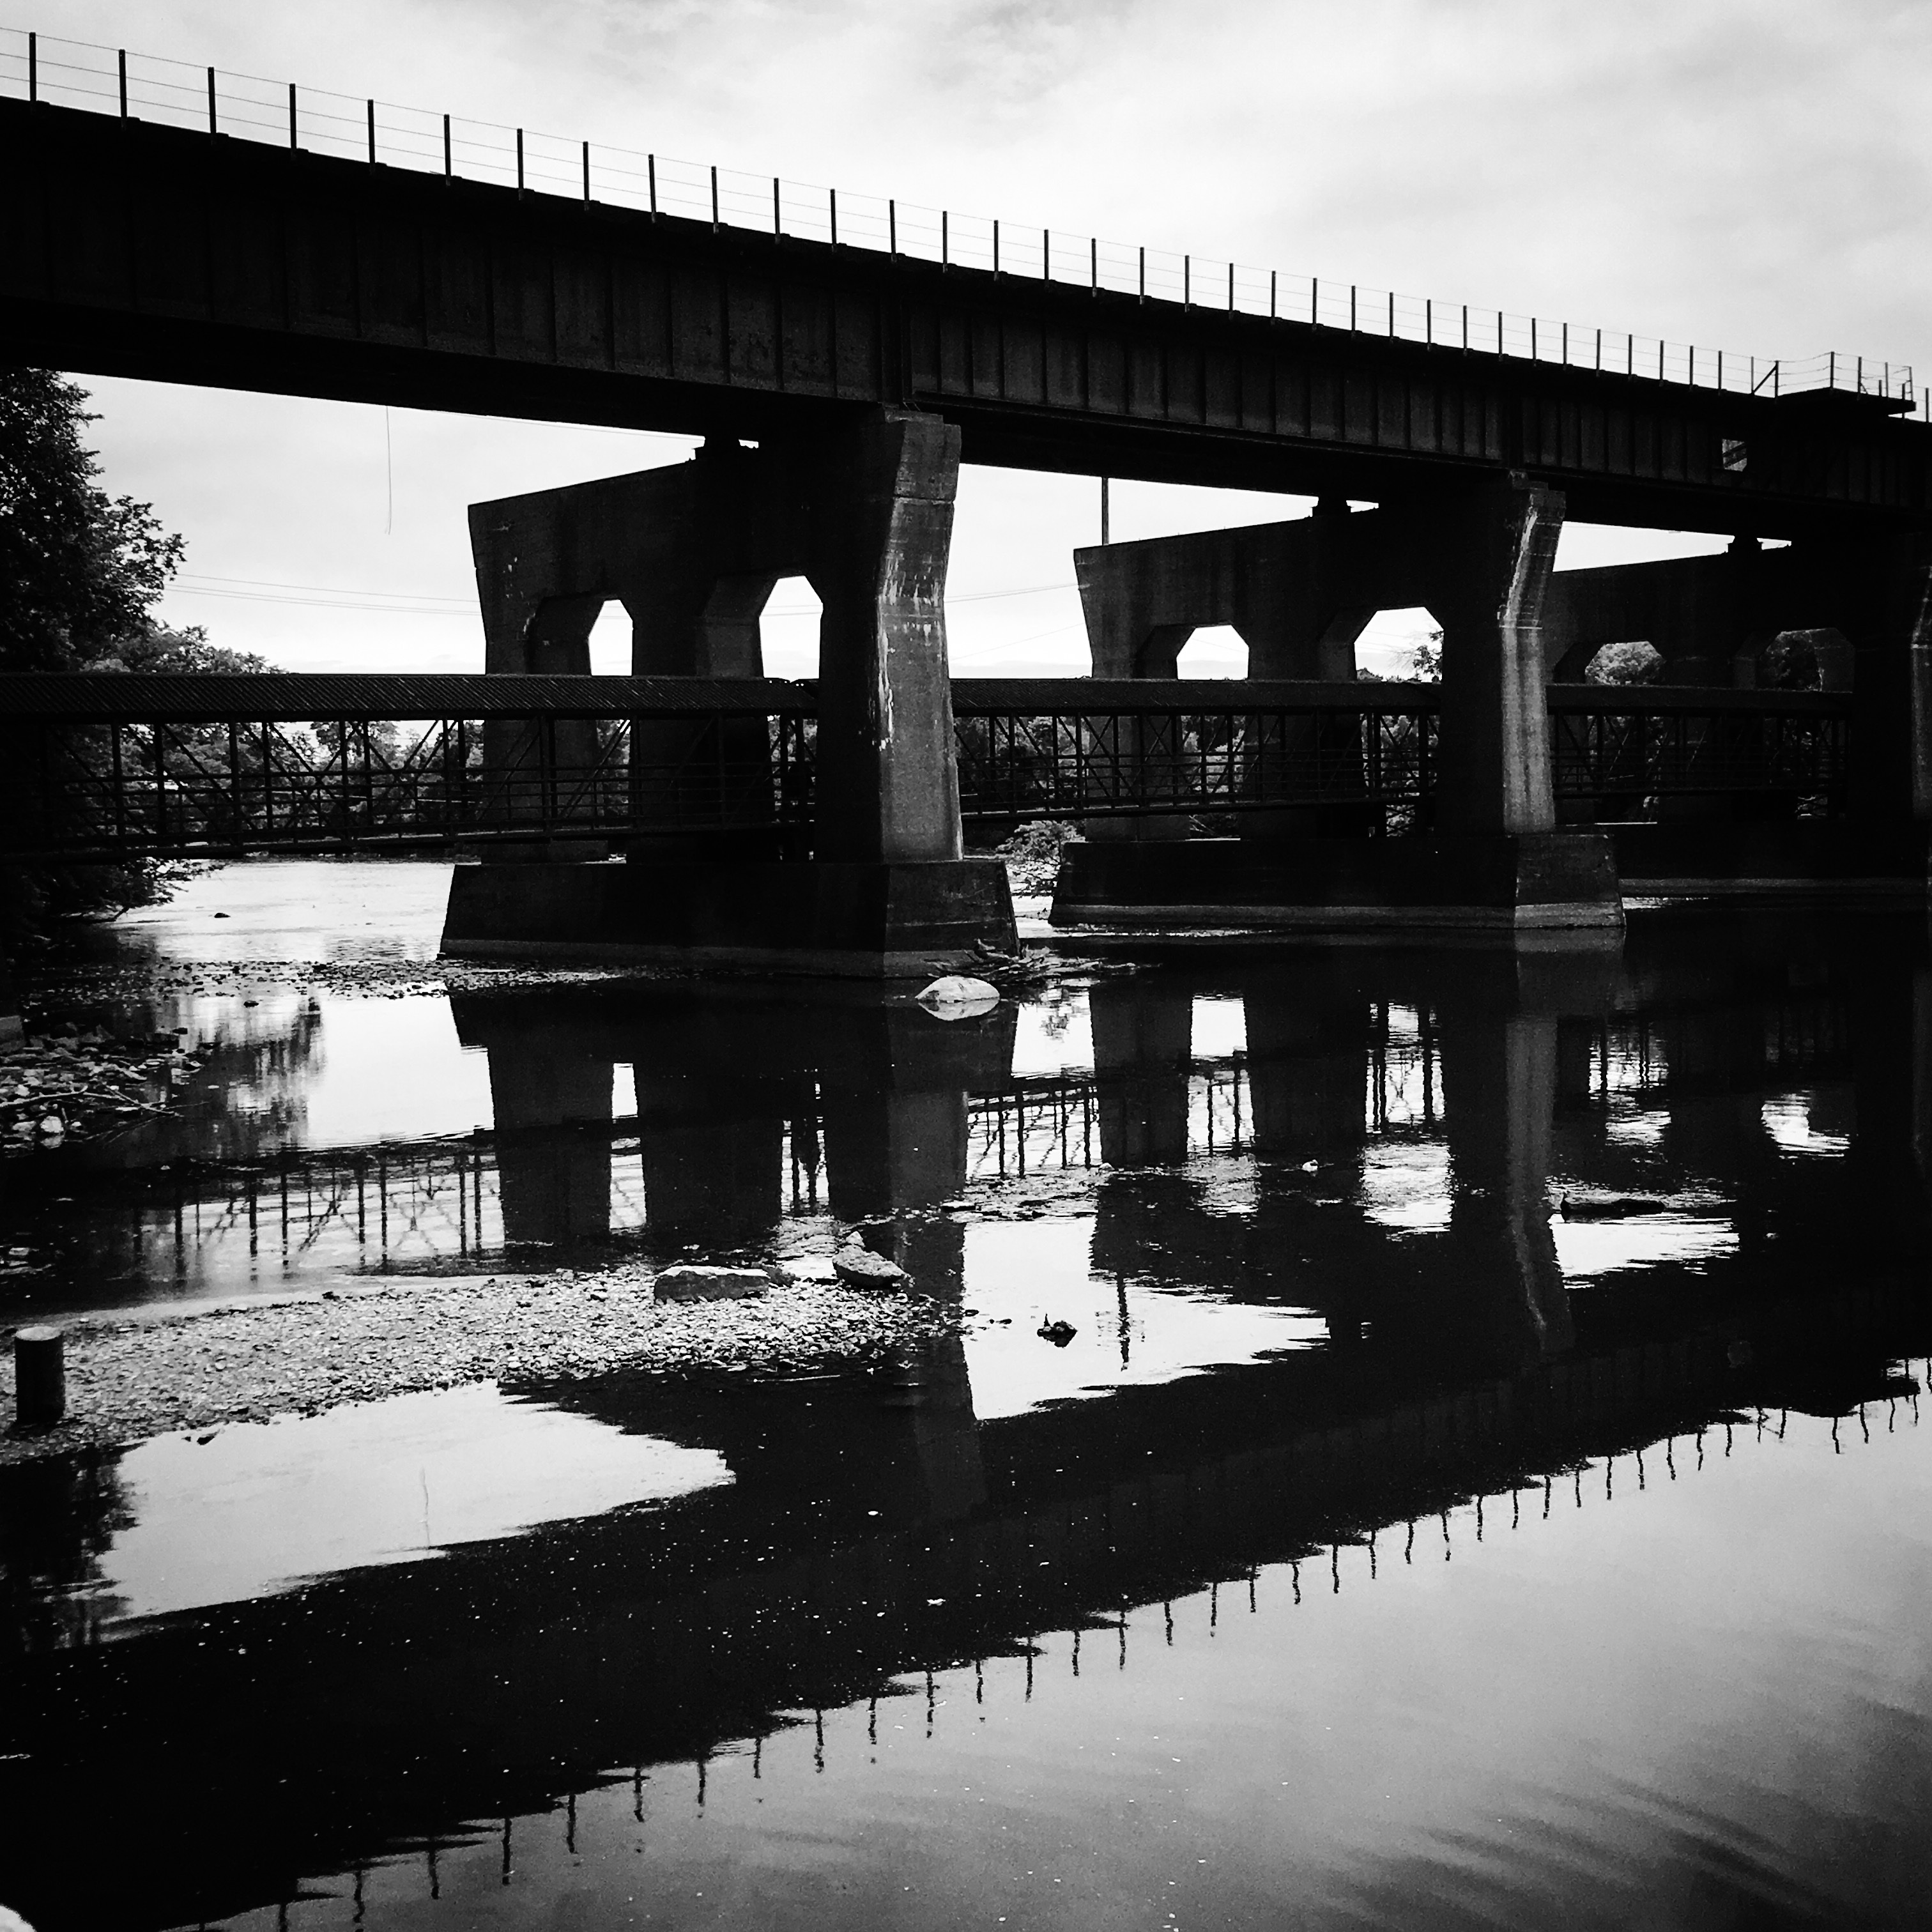
landscape, water, black and white, architecture, structure, railway, railroad, road, white, bridge, photography, rail, train, river, steel, transportation, transport, reflection, darkness, black, monochrome, symmetry, iron, shape, monochrome photography